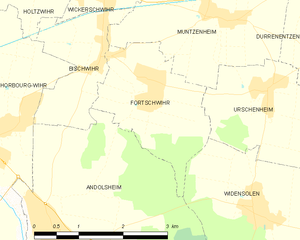
Carte des communes françaises